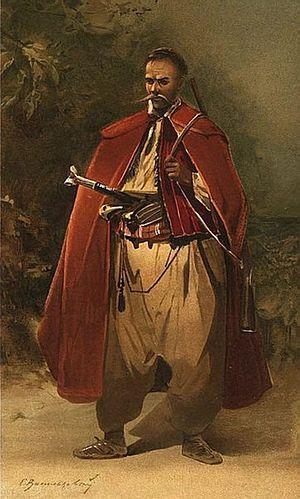
La colonisation de la Bessarabie fut un processus d’immigration, de colonisation et d’acculturation qui s’est déroulé de 1812 à 1917 en Bessarabie tsariste, dans l’empire russe, et de 1940 à 1941 puis de 1944 à 1990 en Bessarabie soviétique, dans l’URSS. Cette colonisation a eu des effets durables sur la population et la structure ethnique de cette moitié orientale du territoire moldave.
L’armée des cosaques du Danube est une armée cosaque de l’empire russe formée en 1828 dans le sud-est du gouvernement de Bessarabie à la veille de la guerre russo-turque de 1828-1829, sur ordre de Nicolas Iᵉʳ, à partir de descendants des cosaques zaporogues.